Francis Grierson

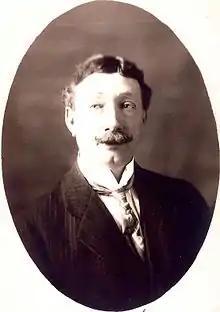

In 1885, Shepard met Lawrence Waldemar Tonner, who became his friend, supporter, and partner for over 40 years. Tonner was born in Thisted, Denmark on October 15, 1861. He emigrated to the U.S. through Glasgow, Scotland in 1870 and became a naturalized citizen of the U.S. in 1875, in Chicago, Illinois. He worked as a manager, press secretary, interpreter, French teacher, and as a translator and aide for Herbert Hoover. Among the Waldemar Tonner Papers at ONE Archives, Los Angeles, is a letter recommending Tonner for a position with the Bureau of Public Information from Hoover, then head of the Food Administration. The letter was among Shepard's archived papers, which also included Tonner's credentials for the National Press Club of Washington, the Chevy-Chase Club and The University Club, Washington D.C., as well as Tonner's U.S. passport (issued in England by Robert Lincoln, son of the former president). Tonner died on May 25, 1947, in Los Angeles, California, and is buried at Inglewood Park Cemetery in Inglewood, California.